Leslie Gibson (judge)

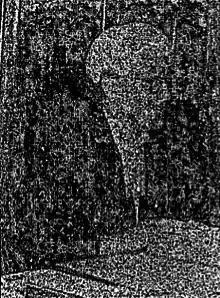
Sir Leslie Gibson, Chief Justice of Hong Kong

Sir Leslie Bertram Gibson (14 May 189621 September 1952) was a British lawyer and judge. He was Chief Justice of Hong Kong in the late 1940s.